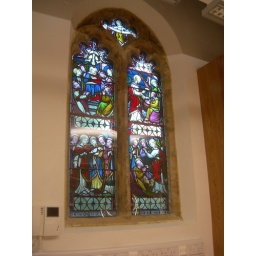
stained glass in the office